Operation Game Warden

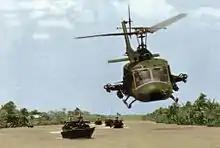
A HA(L)-3 Seawolf escorting PBRs in the Delta

The principal objective of Operation Game Warden focused sought to interdict the Viet Cong infiltration of South Vietnam in the Mekong Delta. The Navy officially expounded upon this objective in February 1966 when it stated that Task Force 116's mission was to crack down on the transportation of VC troops and supplies on the ample inland waterways, eliminate enemy lines of communication, enforce night time curfews, and defend the main shipping channels to Saigon open with constant patrolling and minesweeping in the Long Tau River.